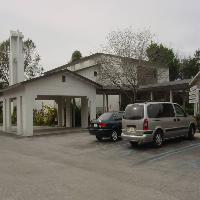
Weather: cloudy or overcast